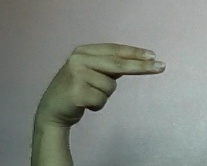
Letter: ain